Valle Romita Polyptych

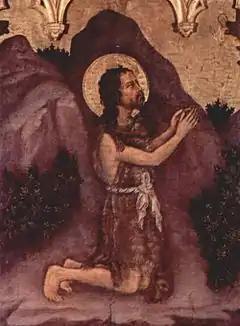
"Saint John Praying in the Desert".

The central panel depicts the "Incoronation of the Virgin" and, in the lower part, a "Trinity" and a choir of musician angels. This scene was inspired to the Byzantine mosaics that Gentile had seen at Venice in St. Mark's Basilica, as shown by the figures floating in the air and the shining gold background, which is very finely tooled. Jesus' garment is drawn over a silver sheet.